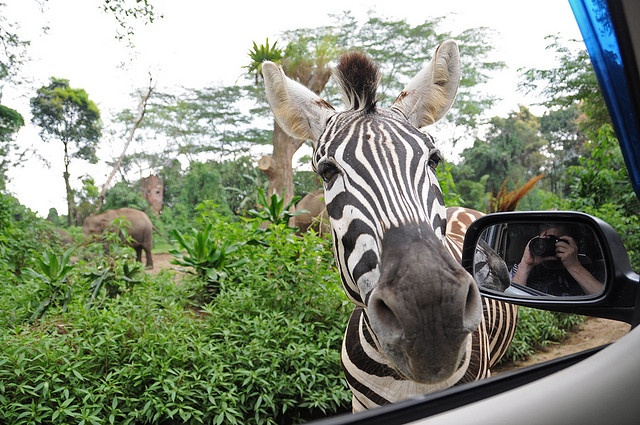
A zebra peering into a vehicle on the roadside.
a zebra approaching a photographer sitting in her car
A zebra looking into the window of a car.
a zebra up close to a car window with a person taking a photo
The zebra is close enough to the car to pet him.